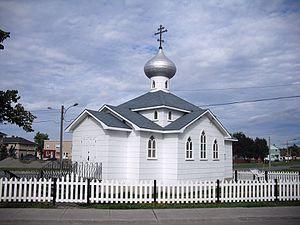
Vue sur la petite église orthodoxe de Val-d'Or (Québec, Canada), bâtie par une communauté de travailleurs immigrants au XXe siècle.
Les chrétiens orientaux forment des minorités religieuses et culturelles au Québec, province canadienne historiquement en majorité catholique de rite latin.